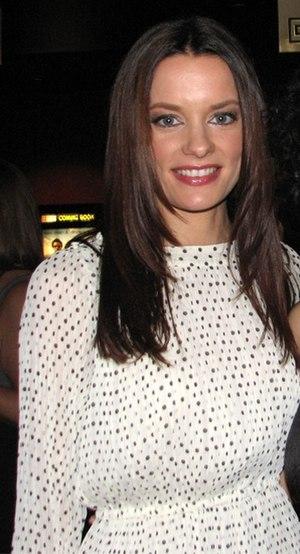
Cet article présente les personnages de la série télévisée Harper's Island.
Gina Holden née le 17 mars 1975 à Smithers, en Colombie-Britannique, est une actrice canadienne.